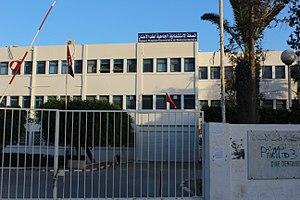
Monastir, Tunisie المنستير، تونس
La faculté de médecine dentaire de Monastir ou FMDM est un établissement universitaire tunisien situé à Monastir.